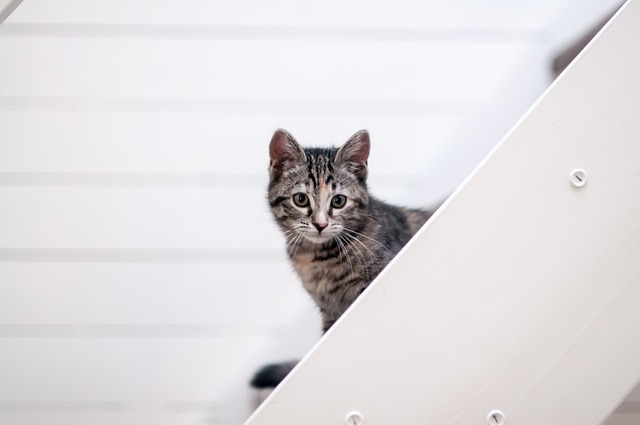
Label: cat